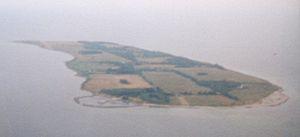
Vejrø est une île du Danemark situé au nord l'île de Lolland.